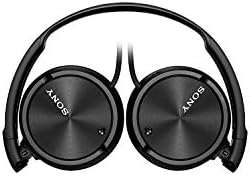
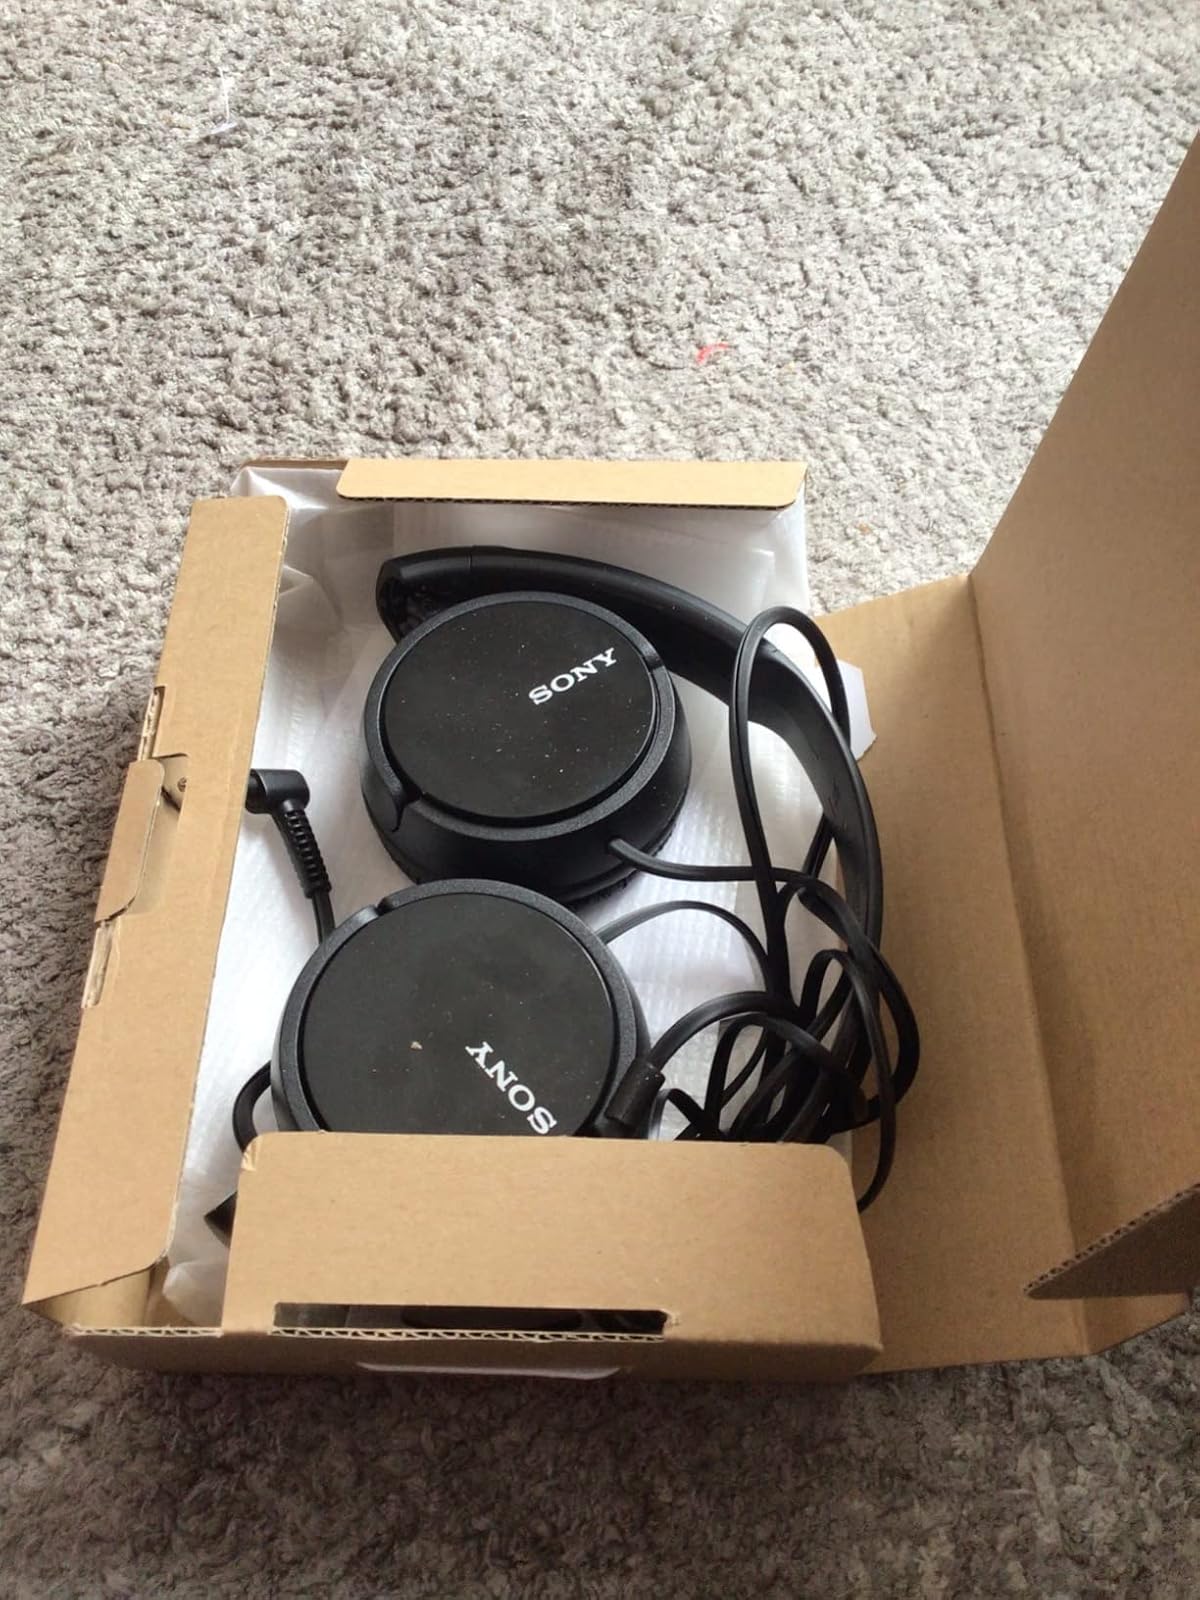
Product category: headphones
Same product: yes